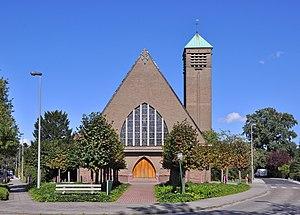
Assebroek (Bruges, Belgique): l'église Saint-Joseph et Saint-Christophe